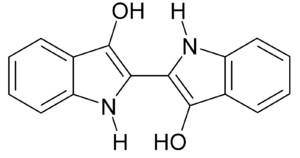
Indigo / Kemi
Indigohvidt (leuco-indigo)
Indigo er en bestemt blå farve, der kan udvindes af flere arter af slægten Indigo: Almindelig Indigo og Indigofera suffruticosa. Ordet indigo betyder 'farven fra Indien'. Den har været brugt til indfarvning af mumiers klæder i Egypten.